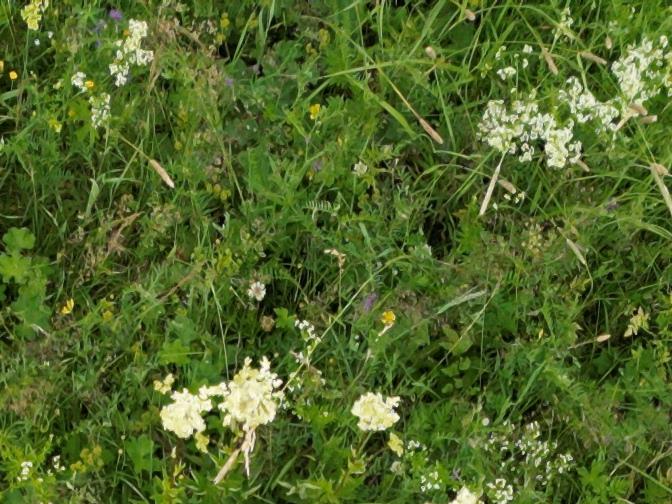
Flowers visible: yarrow flowers, yarrow flowers, yarrow flowers, yarrow flowers, yarrow flowers, yarrow flowers, yarrow flowers, yarrow flowers